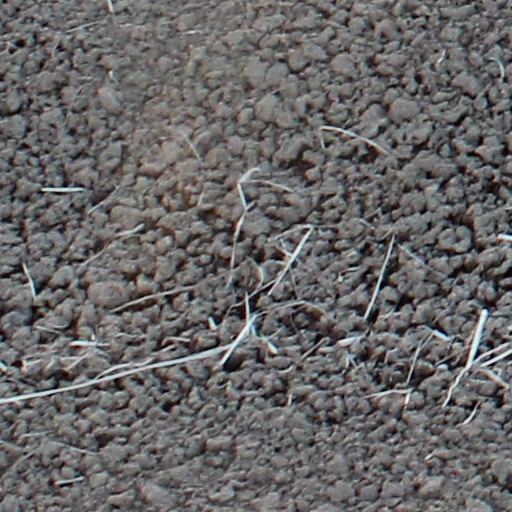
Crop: wheat